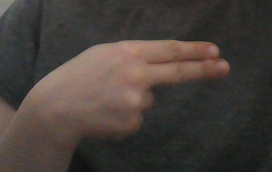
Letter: ain